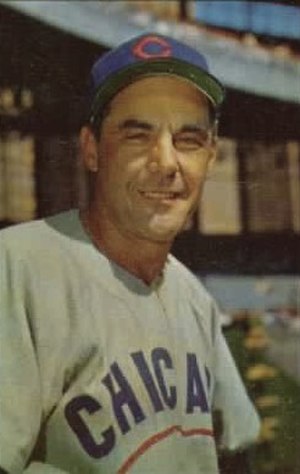
Phil Cavarretta
Phil Cavarretta
Phil Cavarretta var en amerikansk baseball-spiller, træner og manager, som tilbragte næsten hele sin karriere med Chicago Cubs. Han blev stemt i 1945 National League efter førende Cubs til vimpel – deres sidste, som i sæsonen 2008 – ved vinde batting titel med en, 355-gennemsnittet, stadig den højeste af en venstrehåndet Cubs hitter siden 1900. Hans 20 sæsoner med Cubs er mest af en spiller, bortset fra det 19. århundrede star Cap Anson, og han sluttede sin karriere har spillet flere kampe for hold, end en spiller, undtagen Anson. Han også forvaltes den Cubs i sine sidste tre sæsoner med klubben. Cavaretta er i øjeblikket den sidste levende spiller, der har spillet mod Babe Ruth i en større ligakamp, hvilket han gjorde d. 12. maj 1935 mod Boston Braves.